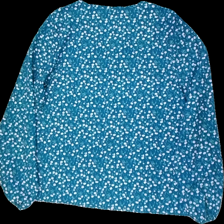
View: back
Type: Blouse
Category: Ladies
Brand: Not in the list
Brand text on label: shein
Colors: Blue, Green, White
Material: 100% polyester
Pattern: Floral print
Cut: Regular, V-collar
Size: L
Season: All
Damage location: top right
Damage 2 location: middle center
Damage 3 location: top center
Price range: <50
Recommended usage: Reuse
Description: blå blommig blus